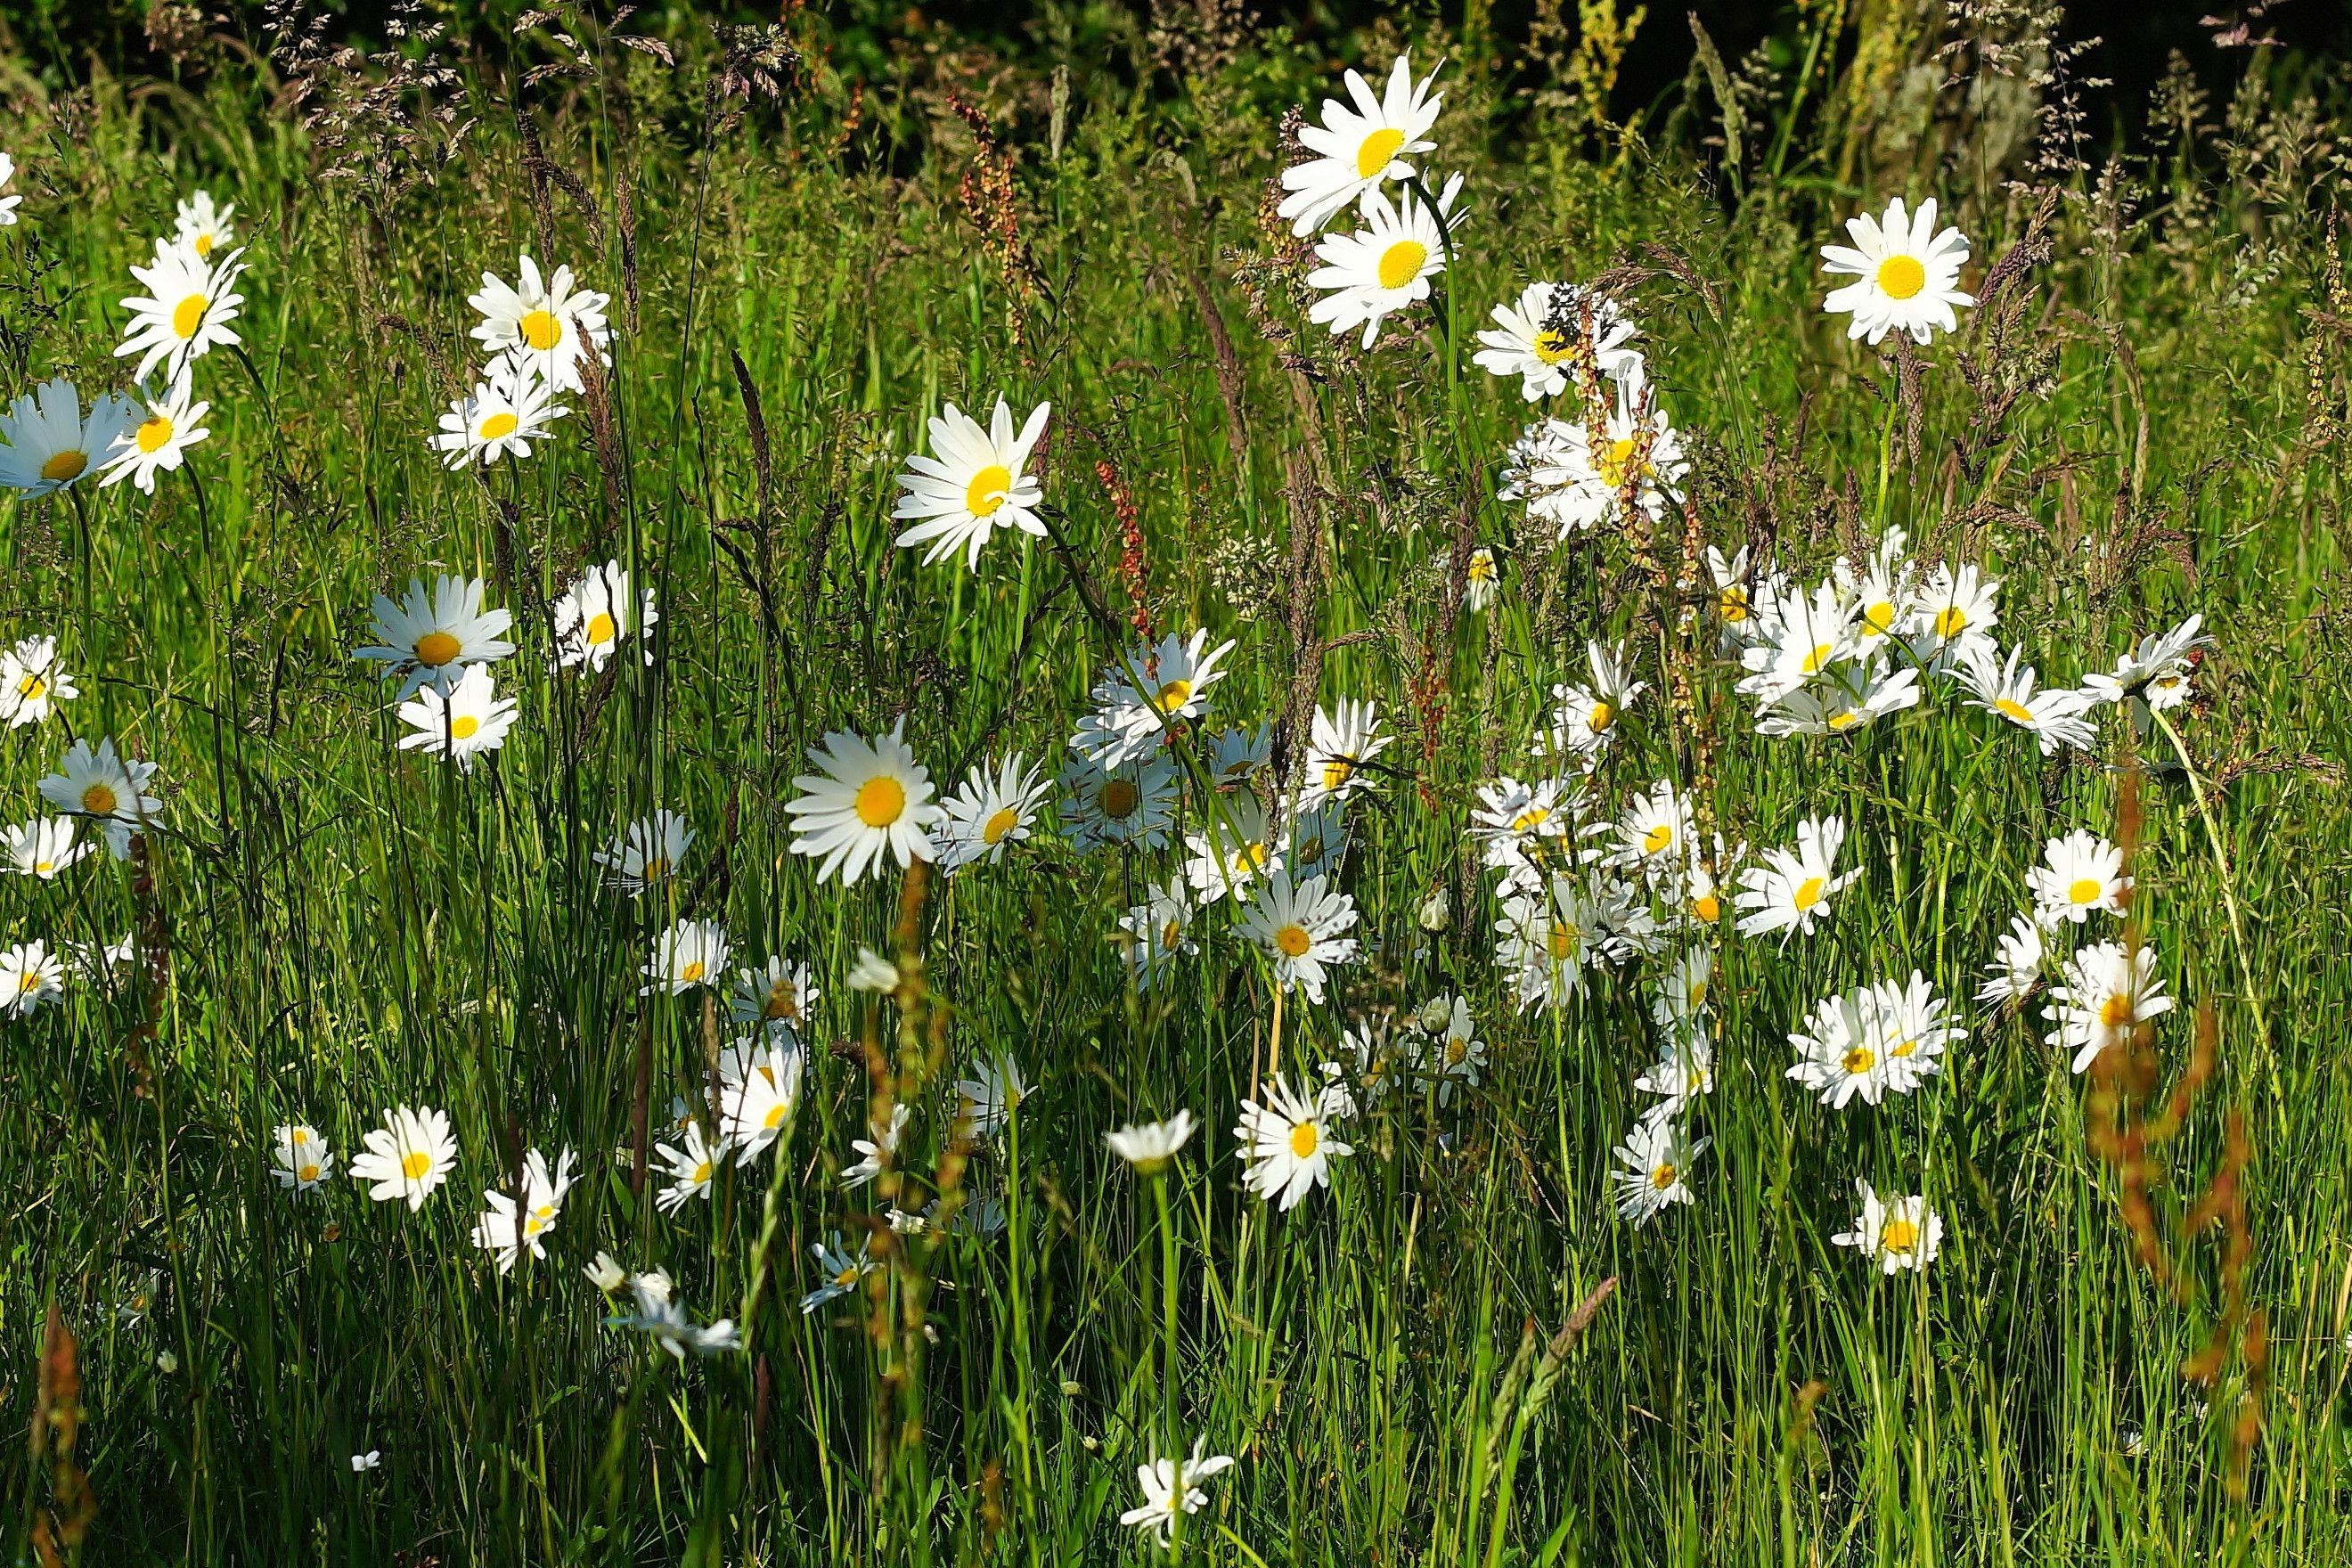
grass, plant, white, field, lawn, meadow, prairie, sunlight, flower, bloom, summer, daisy, herb, romantic, botany, garden, flora, wildflower, flowers, grassland, petals, daisies, rush, habitat, ecosystem, flowering plant, daisy family, wild growth, oxeye daisy, make the most of, natural environment, grass family, land plant, chamaemelum nobile, marguerite daisy